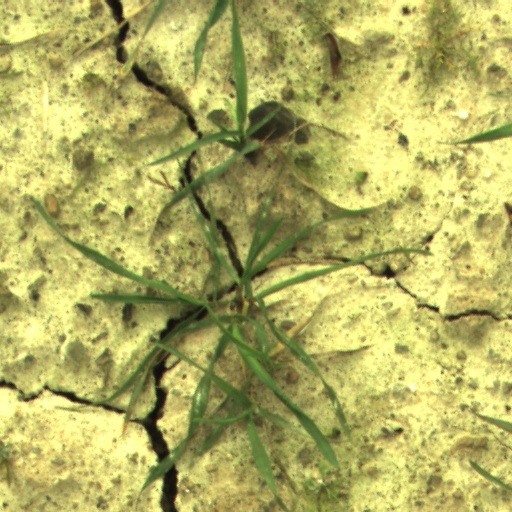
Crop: wheat